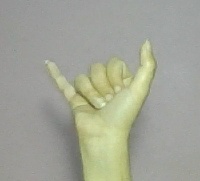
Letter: ya